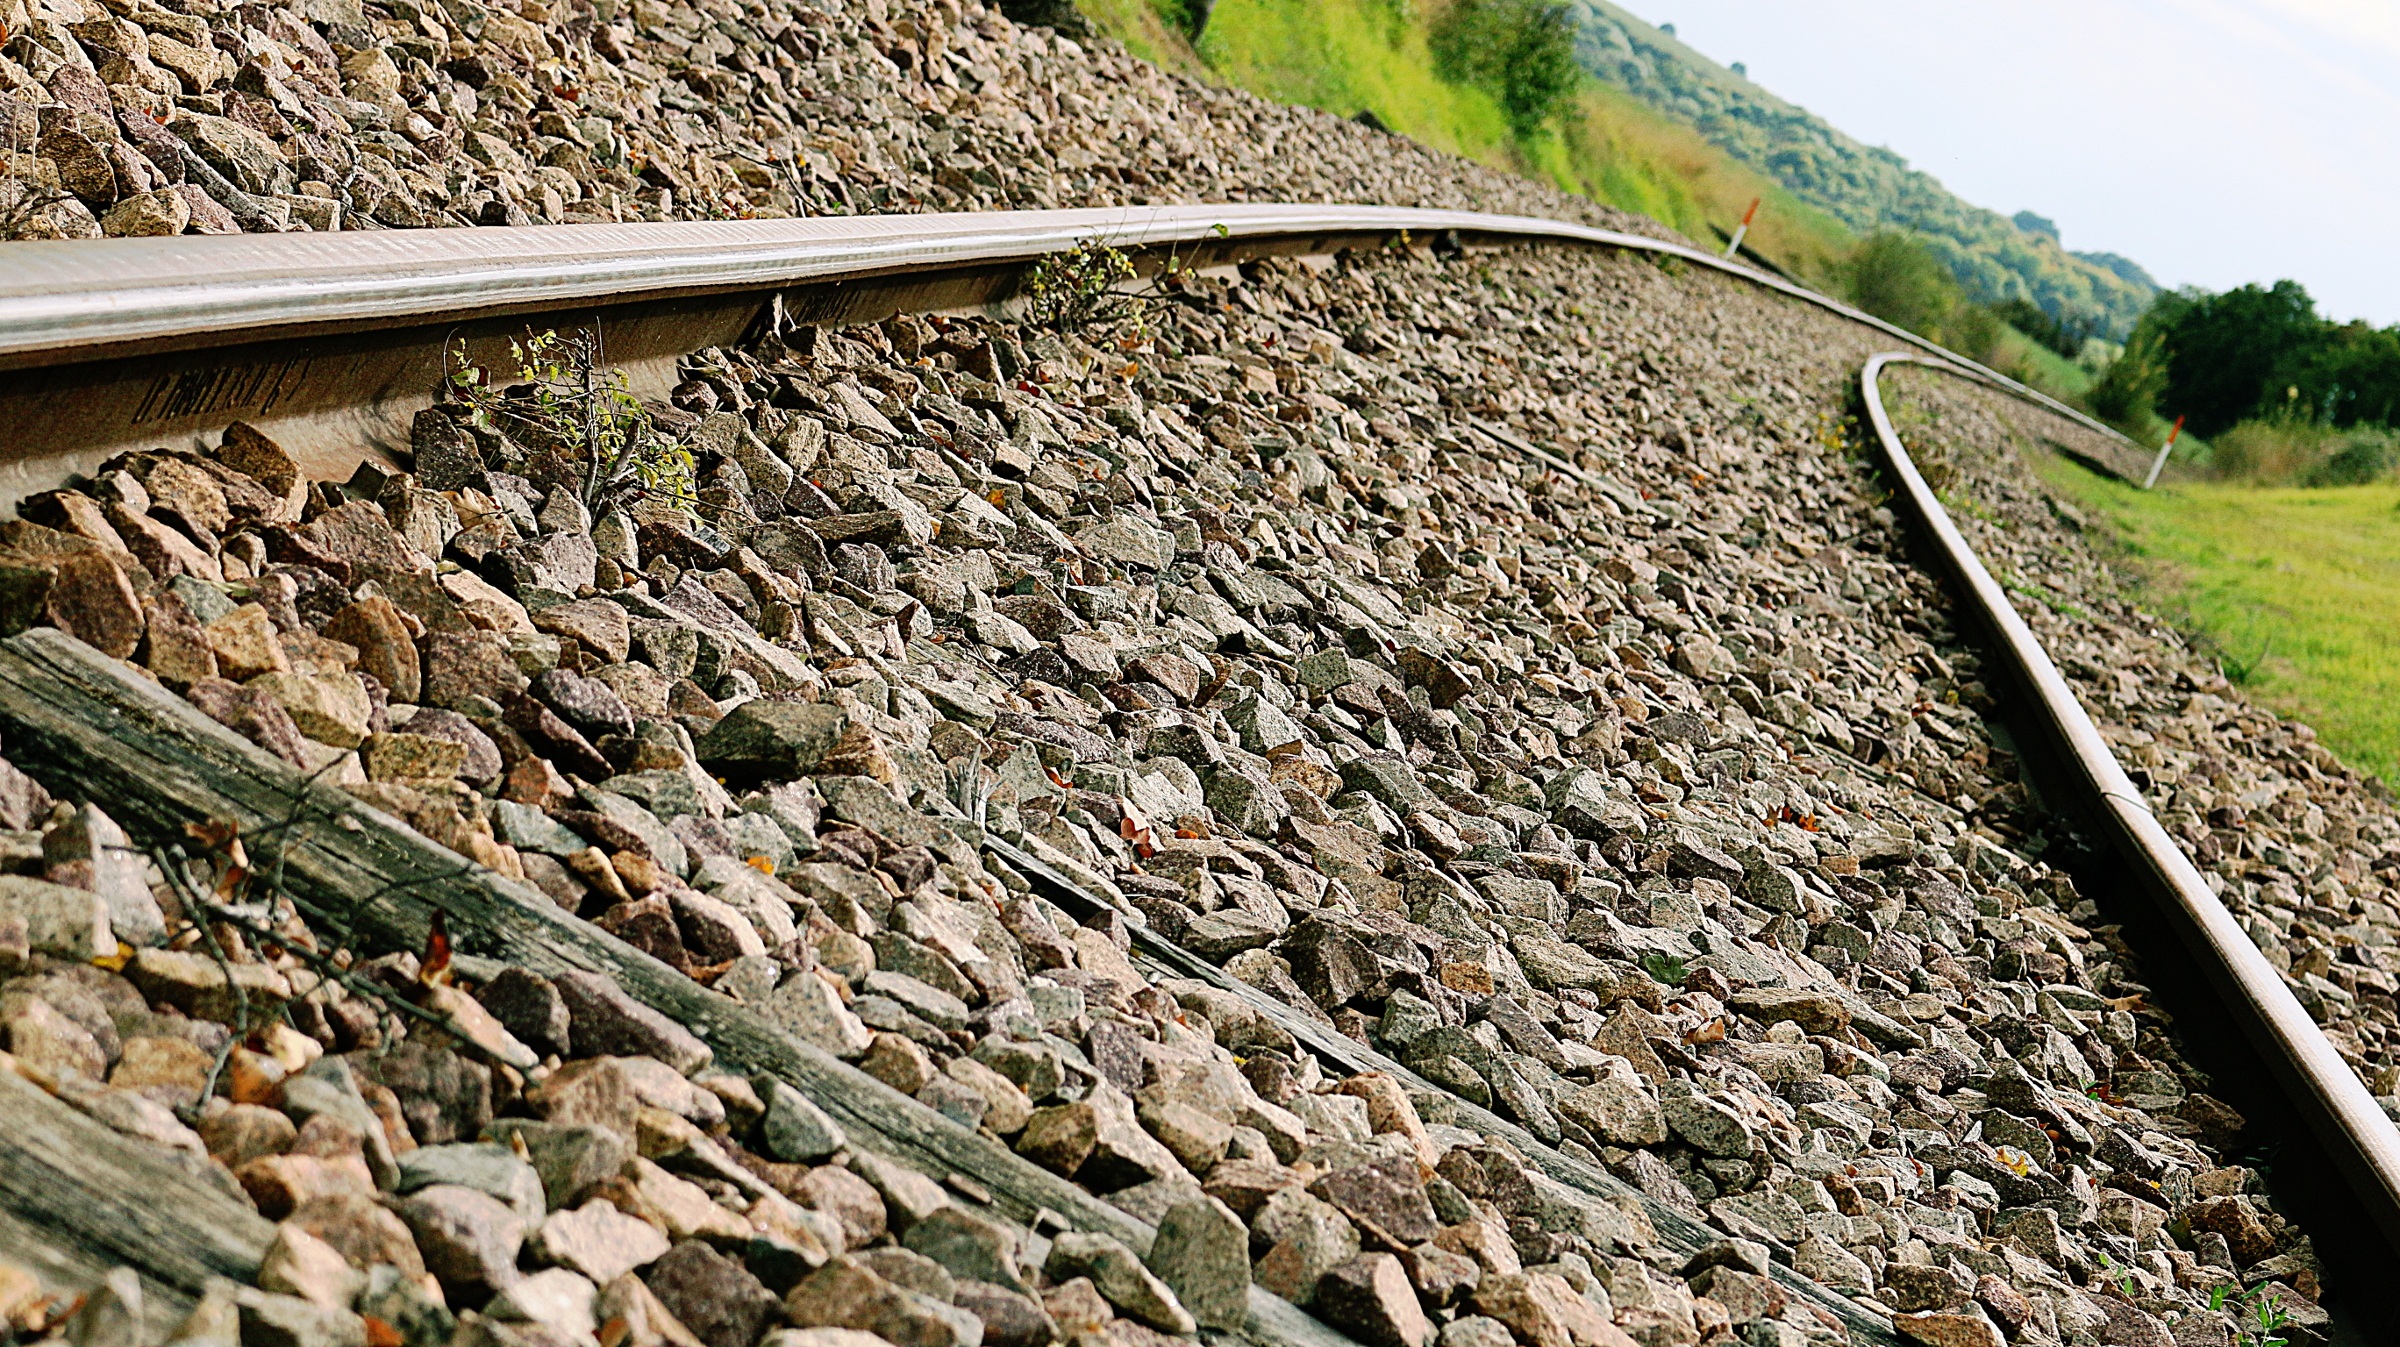
track, perspective, transport, soil, rubble, rails, geological phenomenon, creepage distance